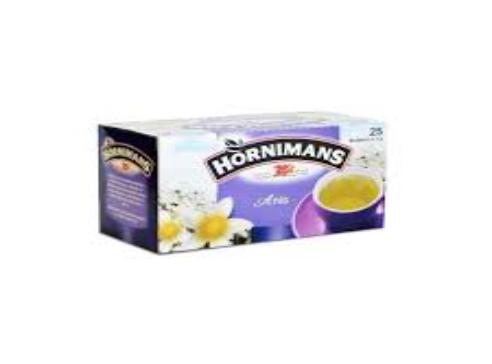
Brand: Horniman's
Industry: Food